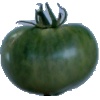
Label: Tomato not Ripened 1